Nori Aoki

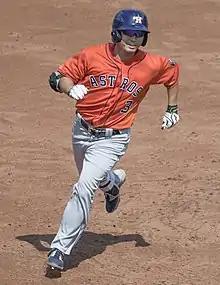
Aoki with the Astros in 2017

Aoki's playing time greatly increased over the course of the season due to his fine play and the injuries sustained by many starters. In his first full season with Milwaukee, Aoki hit .288/.355/.433 with 10 home runs (one inside the park), 50 RBIs, and 81 runs scored in 520 at-bats, plus 30 stolen bases. By the latter half of the season, he was batting primarily in the leadoff position for the Brewers. Aoki also set the record for doubles in a single season (37) by a Brewers rookie.